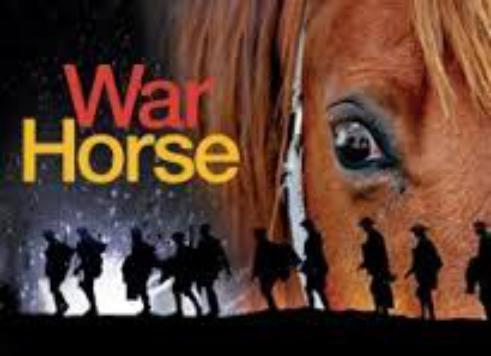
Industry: Leisure